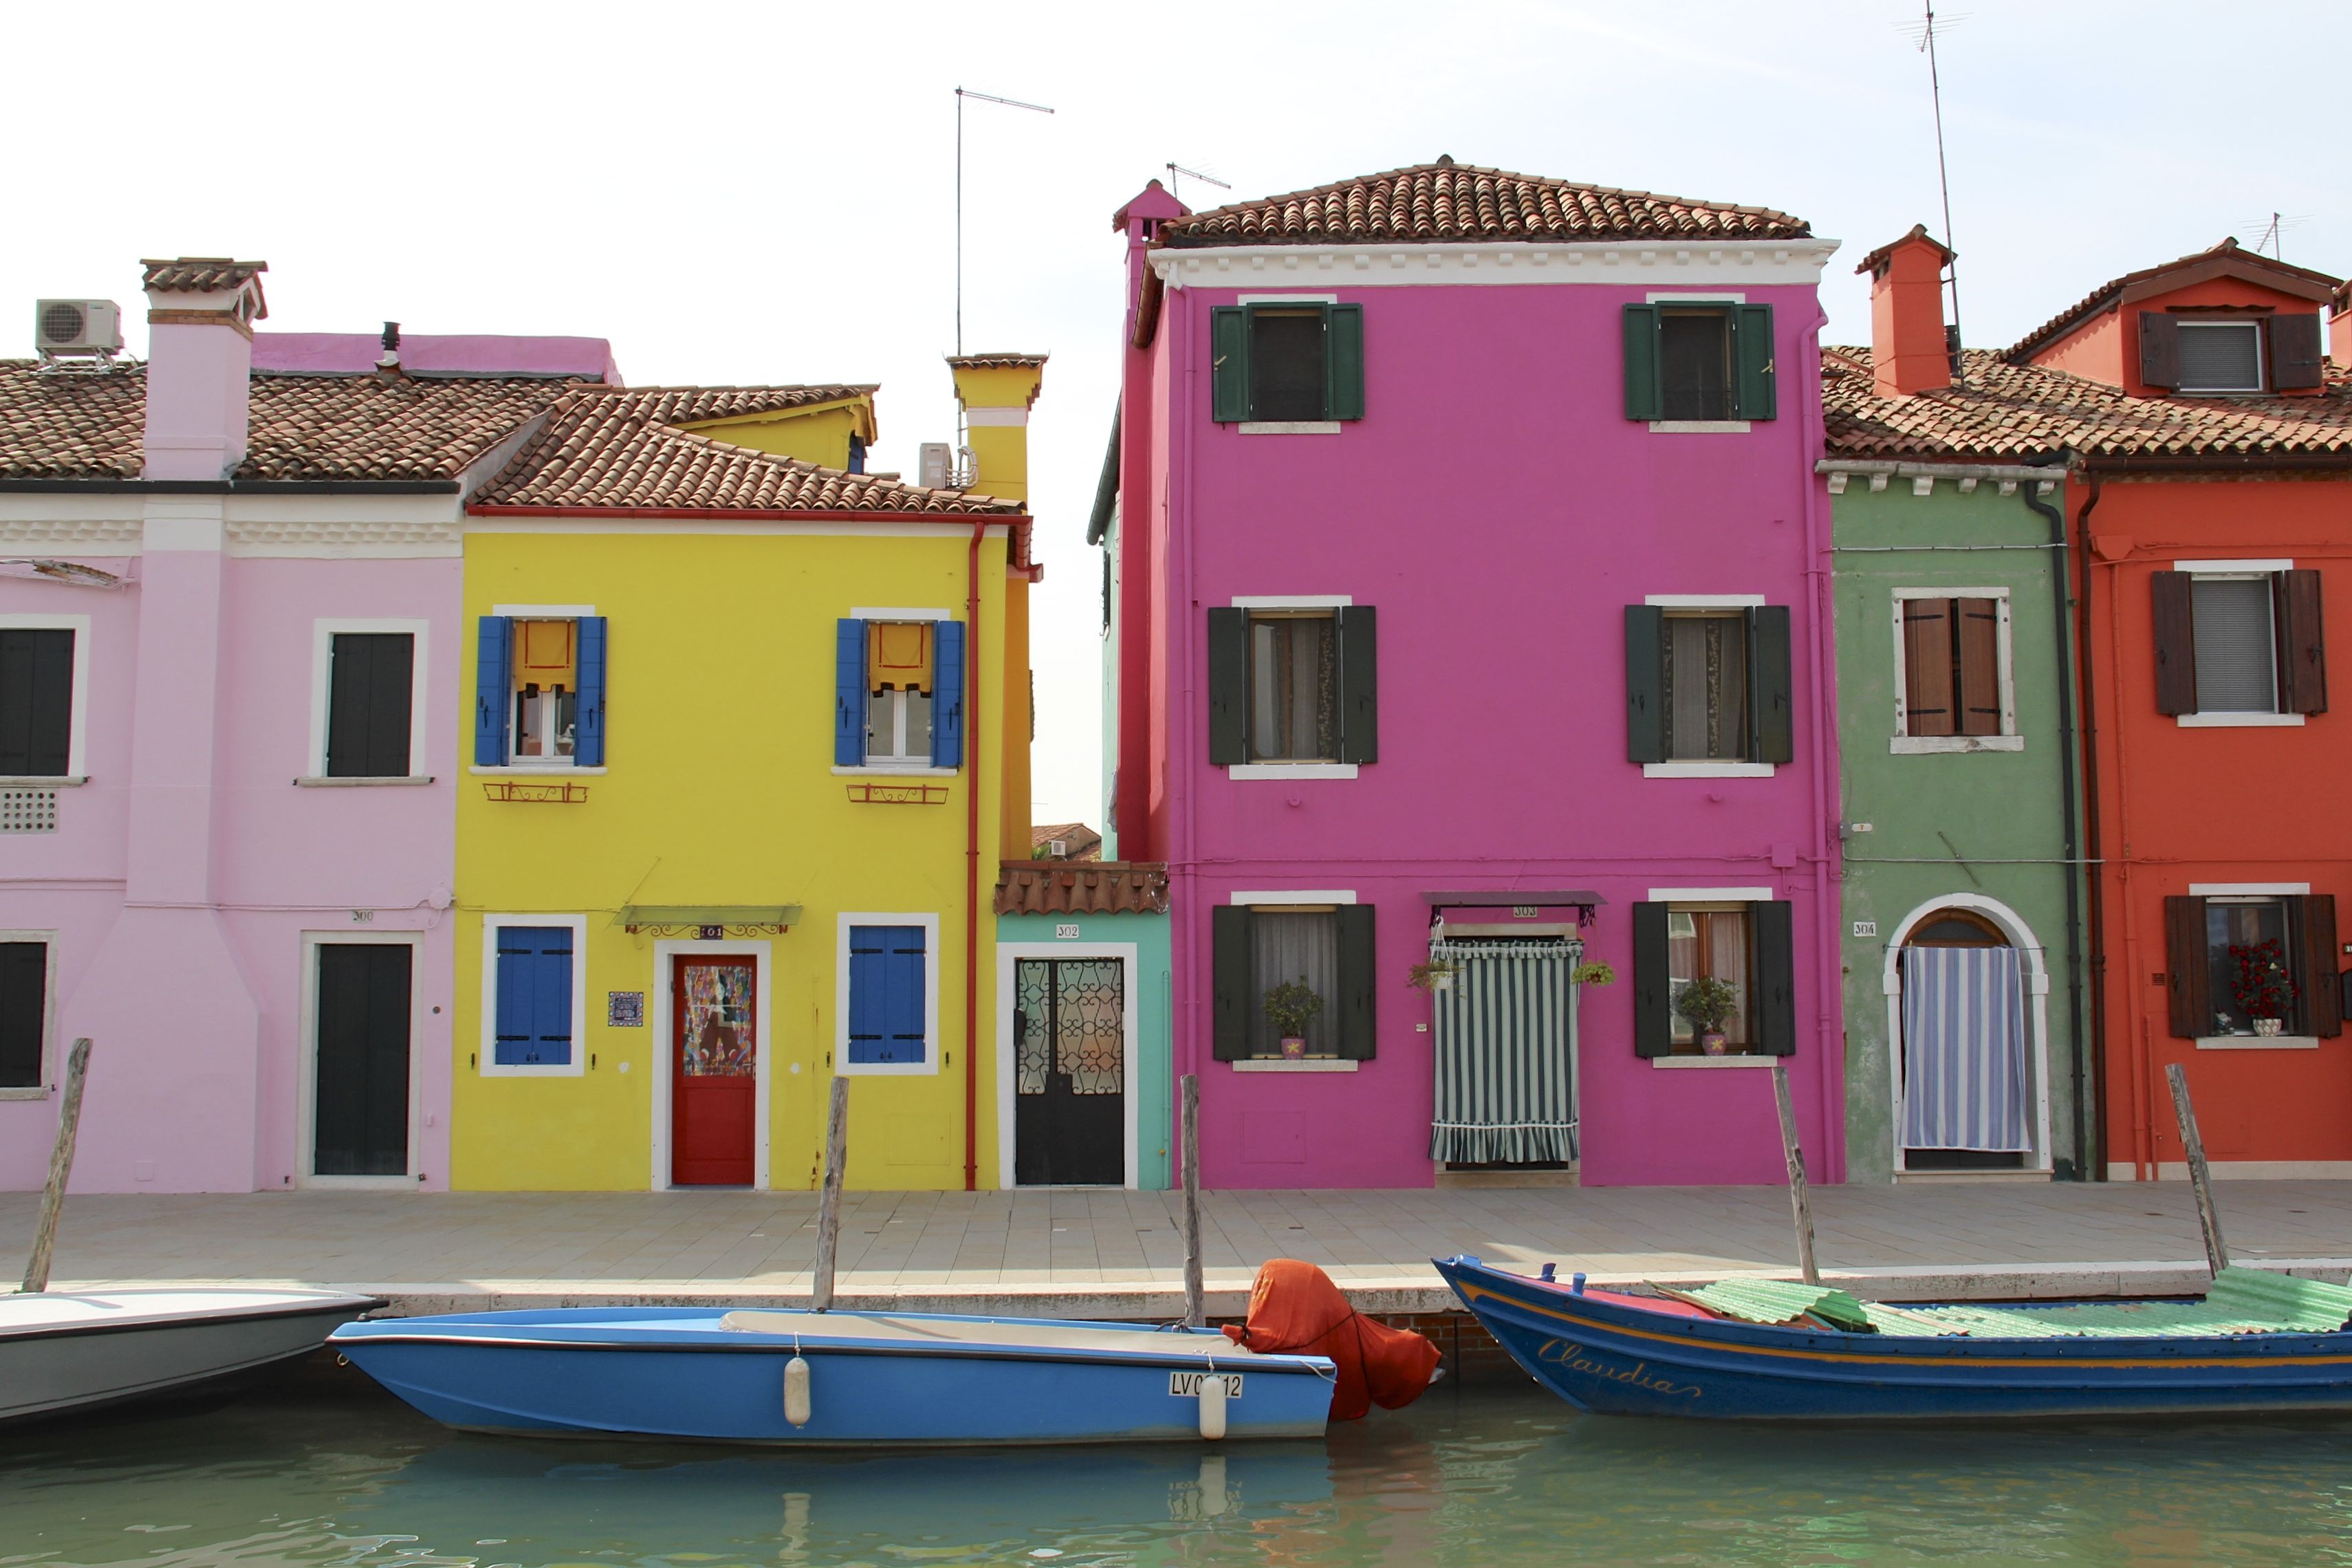
boat, house, town, vacation, vehicle, facade, property, venice, colorful, waterway, homes, estate, burano